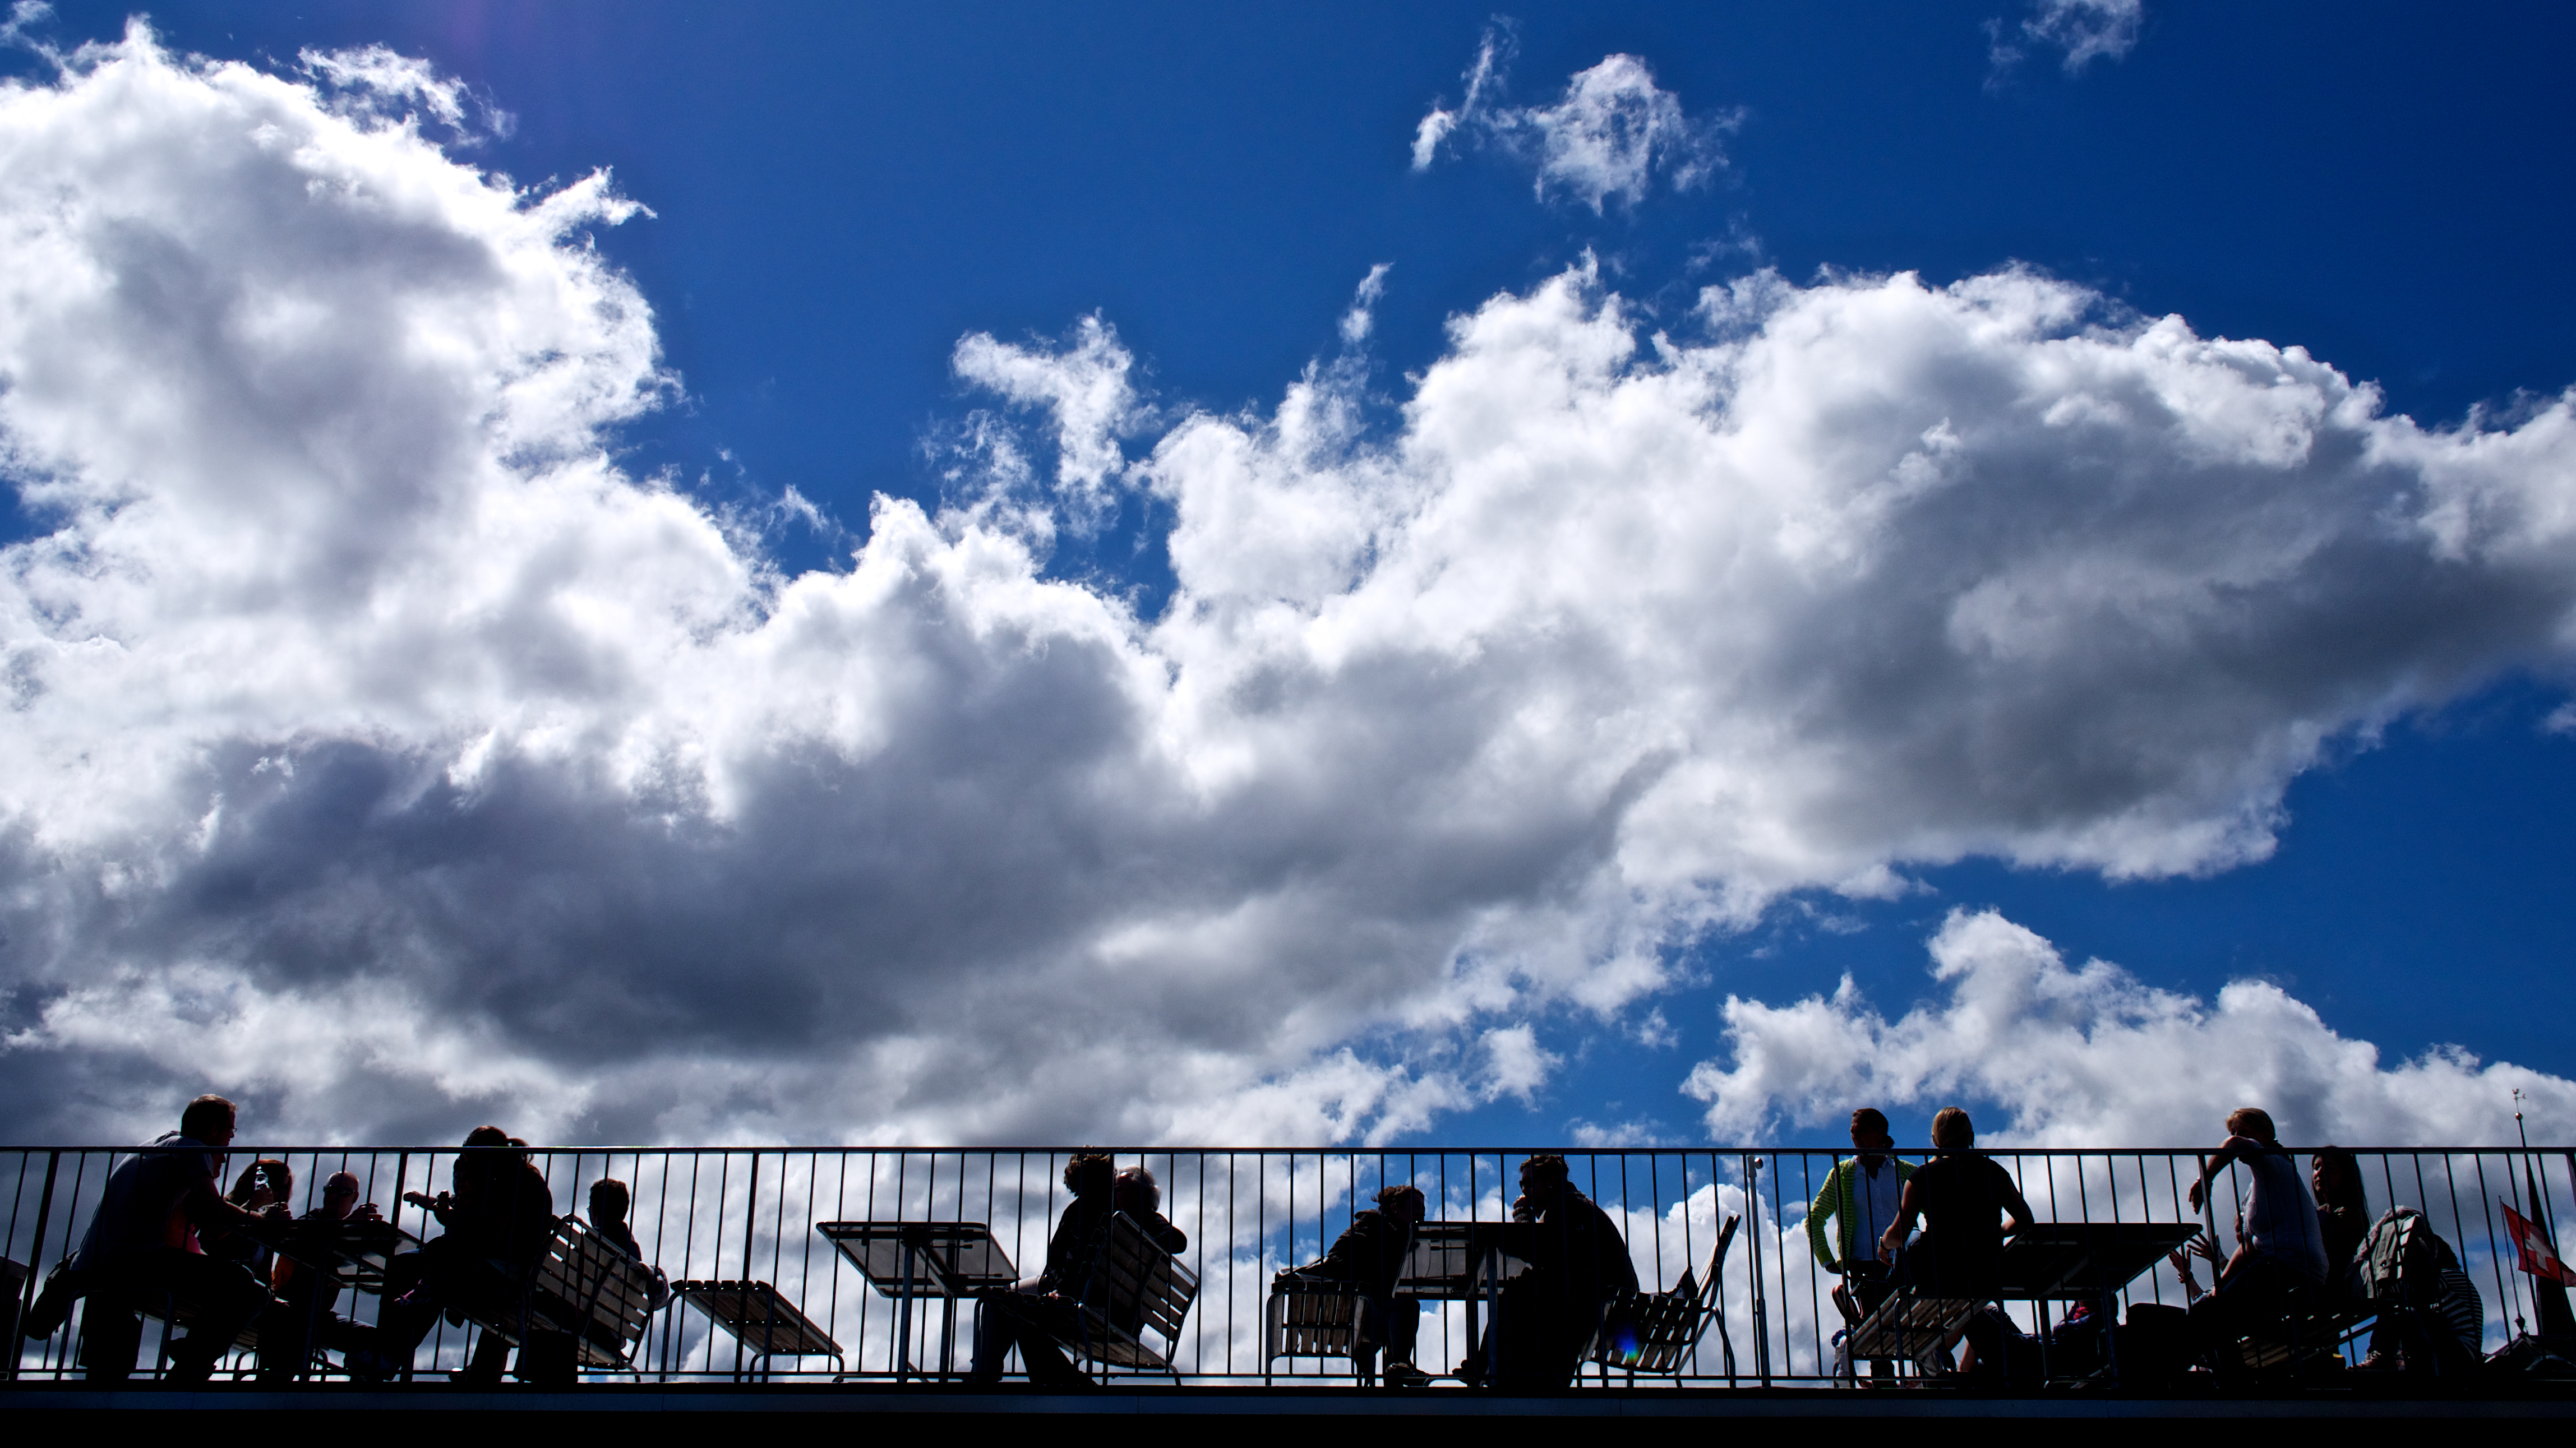
horizon, cloud, sky, white, skyline, street, photography, sunlight, atmosphere, ebook, training, cumulus, black, streetphotography, flickr, thomas, video, olympus, luzern, omd, fuji, leica, monochrom, leuthard, hcb, thomasleuthard, meteorological phenomenon, atmosphere of earth